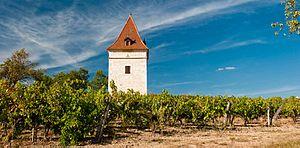
pigeonnier typique au milieu des vignes dans le Tarn
Le vignoble du Sud-Ouest est la quatrième région viticole de France, constituée du bassin viticole du Sud-Ouest et de la partie périgourdine du bassin viticole de l'Aquitaine, sur 13 départements de l'Aveyron au Pays basque, entre Massif central et Pyrénées, avec deux vignobles en terrasses à ses extrémités. Il couvre donc une partie de la région Occitanie et une partie de la région Nouvelle-Aquitaine. Toulouse en est la capitale. Les chemins de Saint-Jacques-de-Compostelle, la Garonne et le canal du Midi sont des éléments structurants et identitaires depuis longtemps, du vignoble du Sud-Ouest.